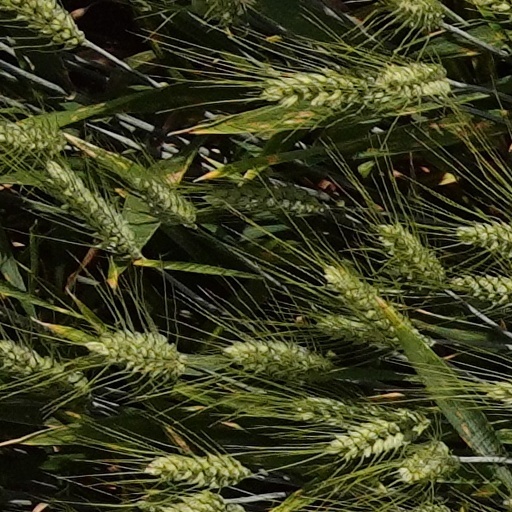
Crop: wheat